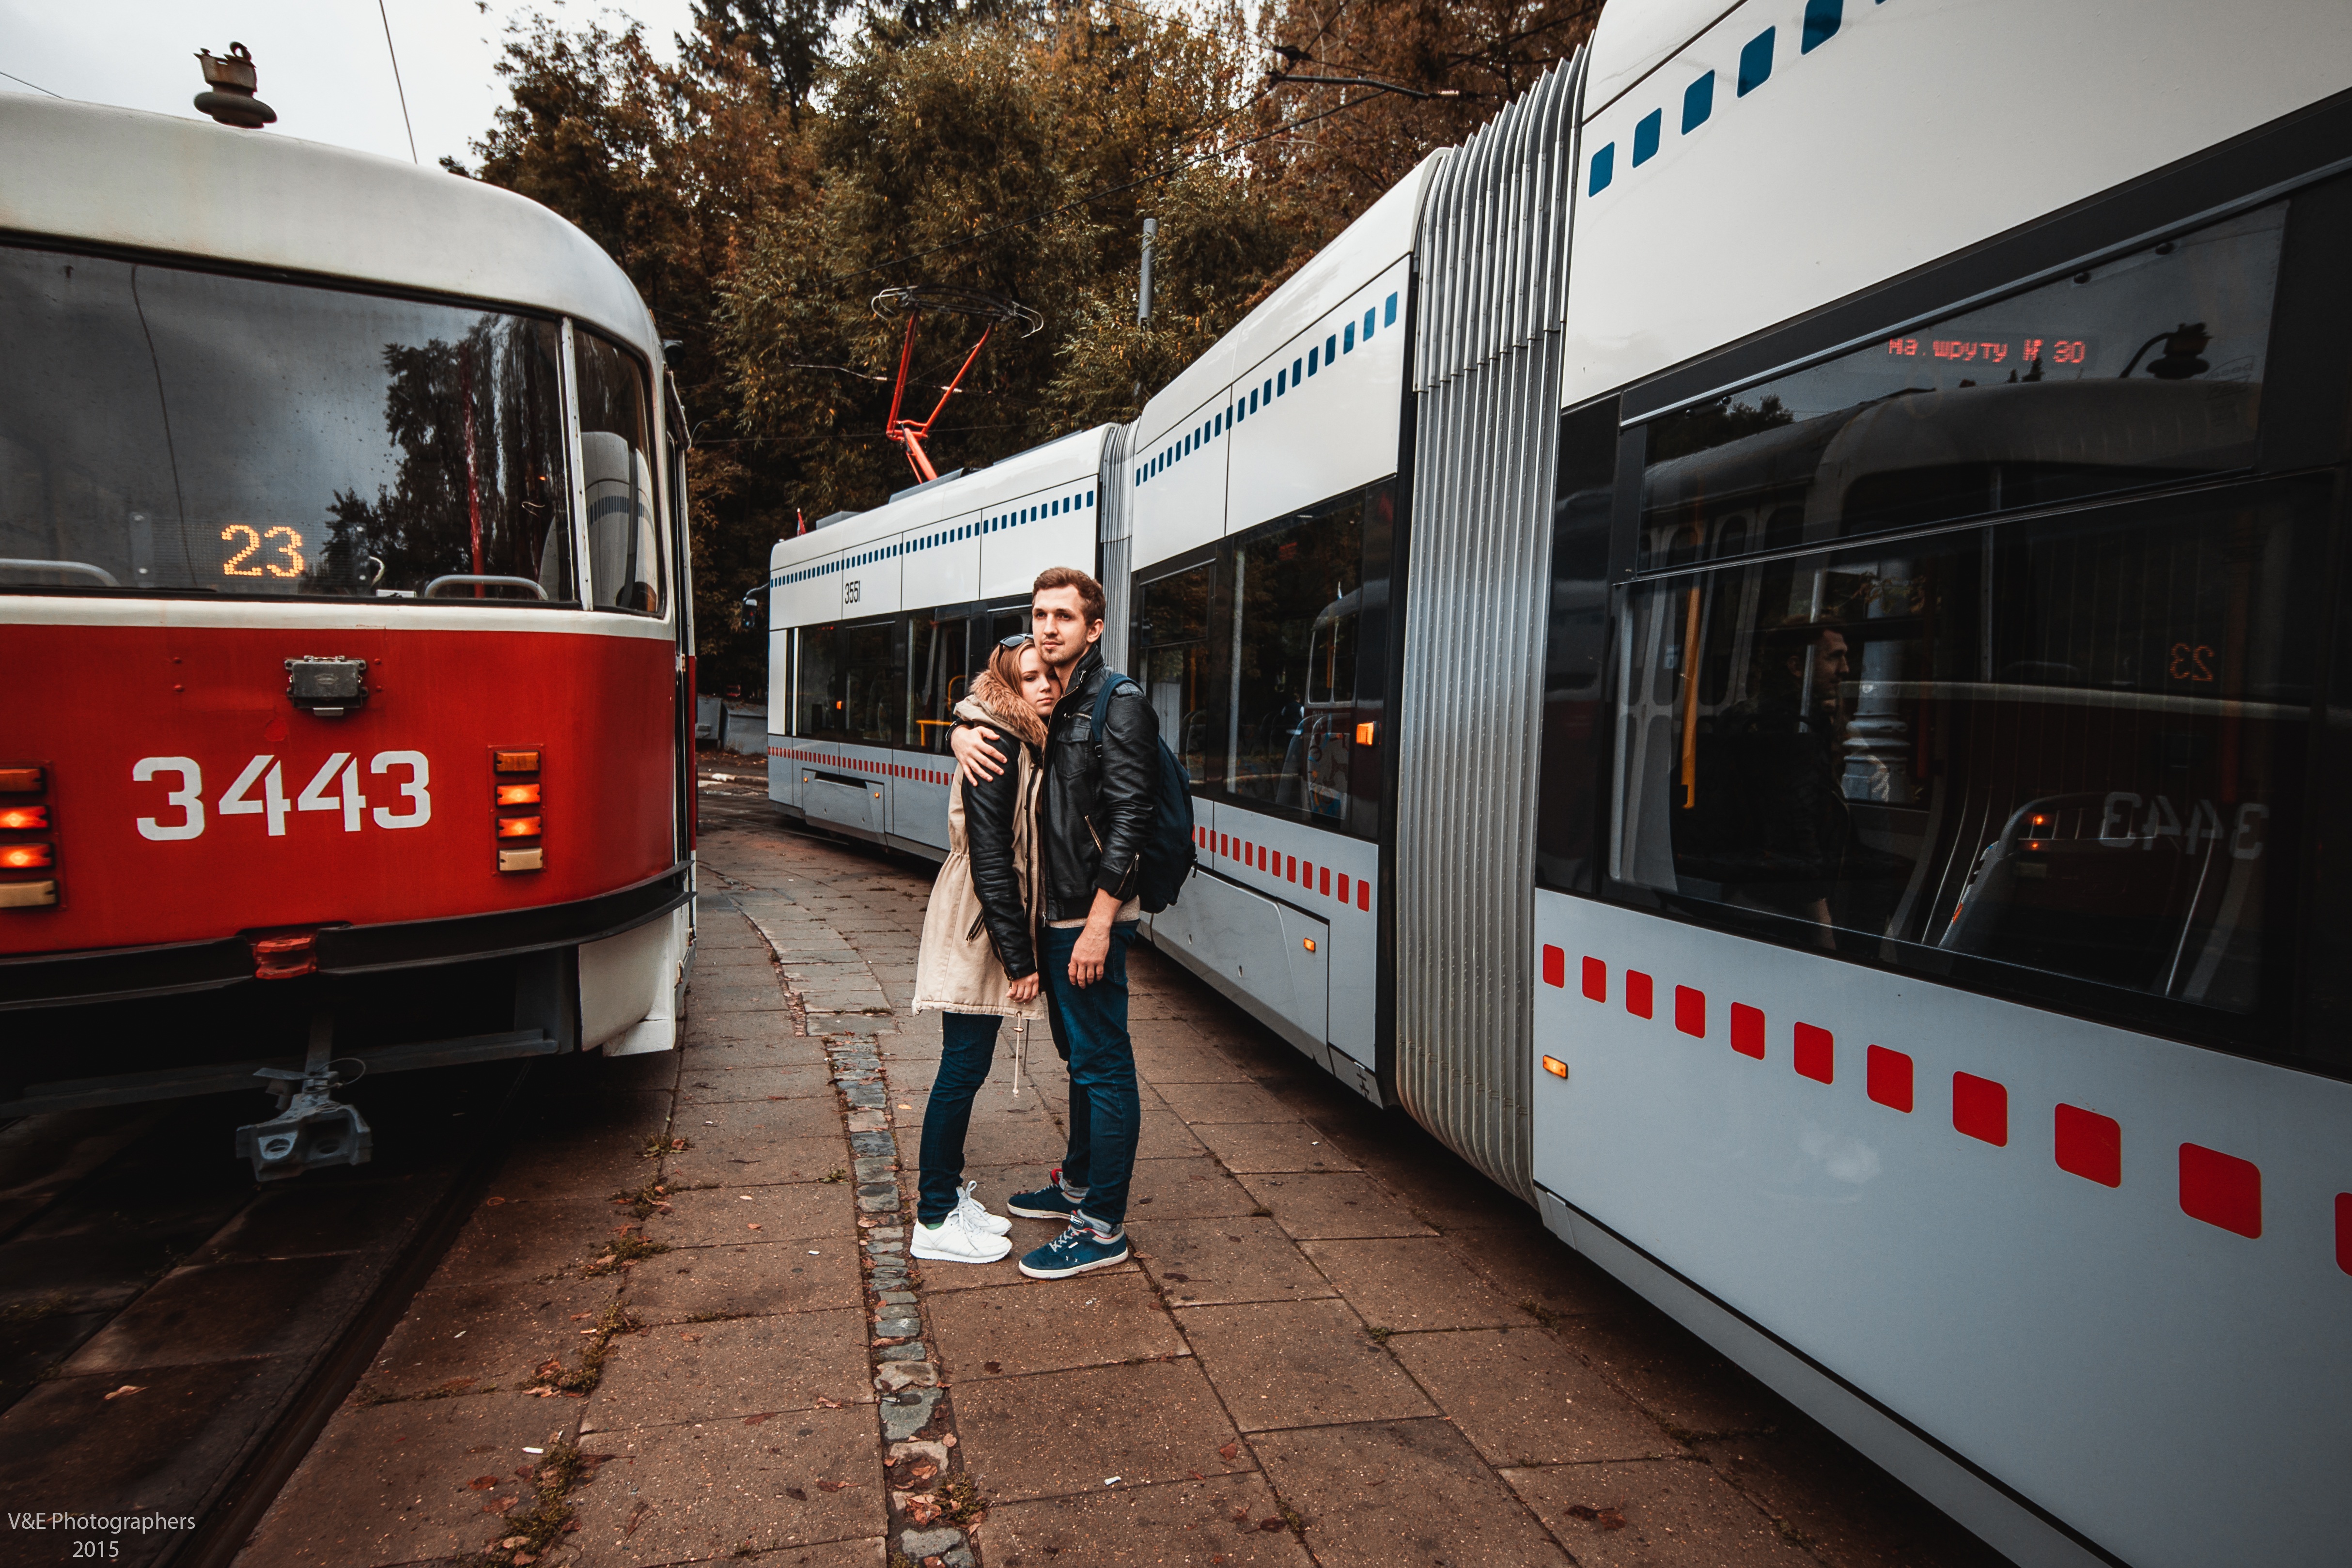
train, transport, love, vehicle, station, two, public transport, passenger, melancholia, trolley bus, however, stand by, land vehicle